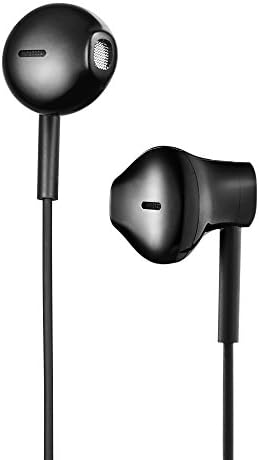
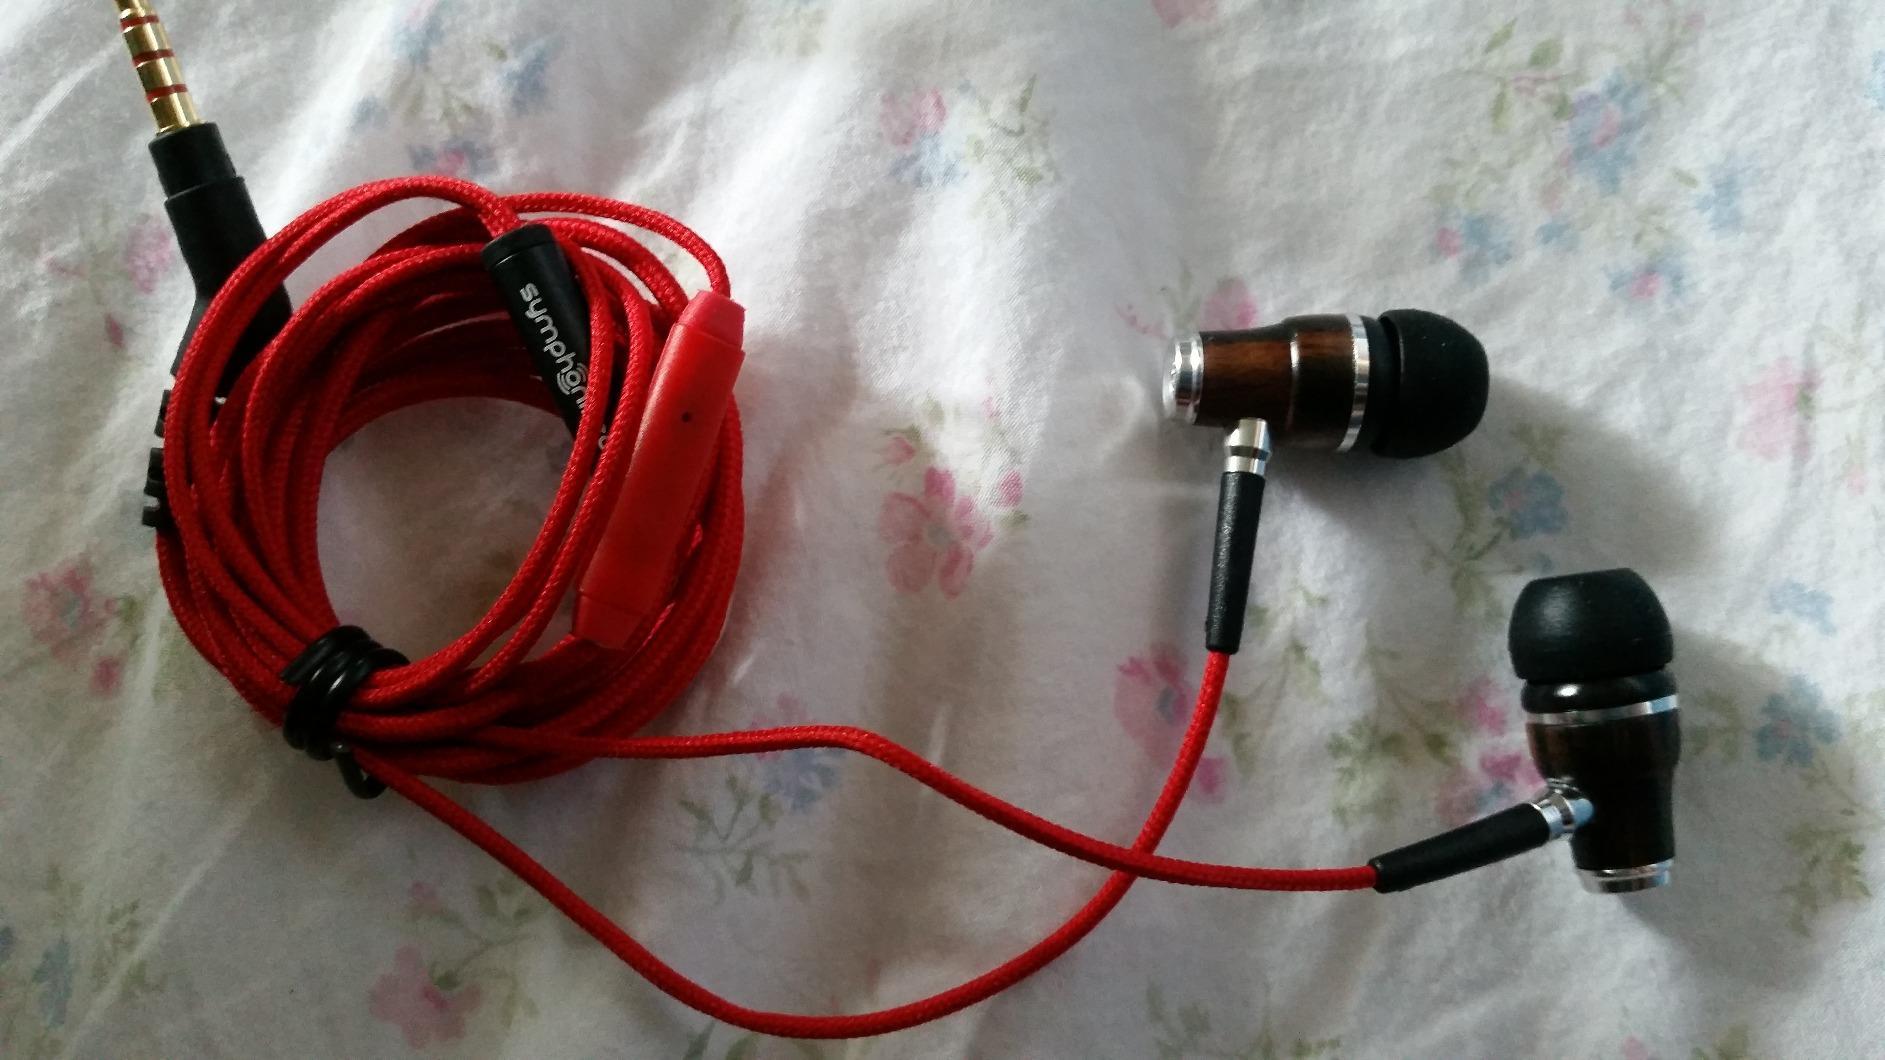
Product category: headphones
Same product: no